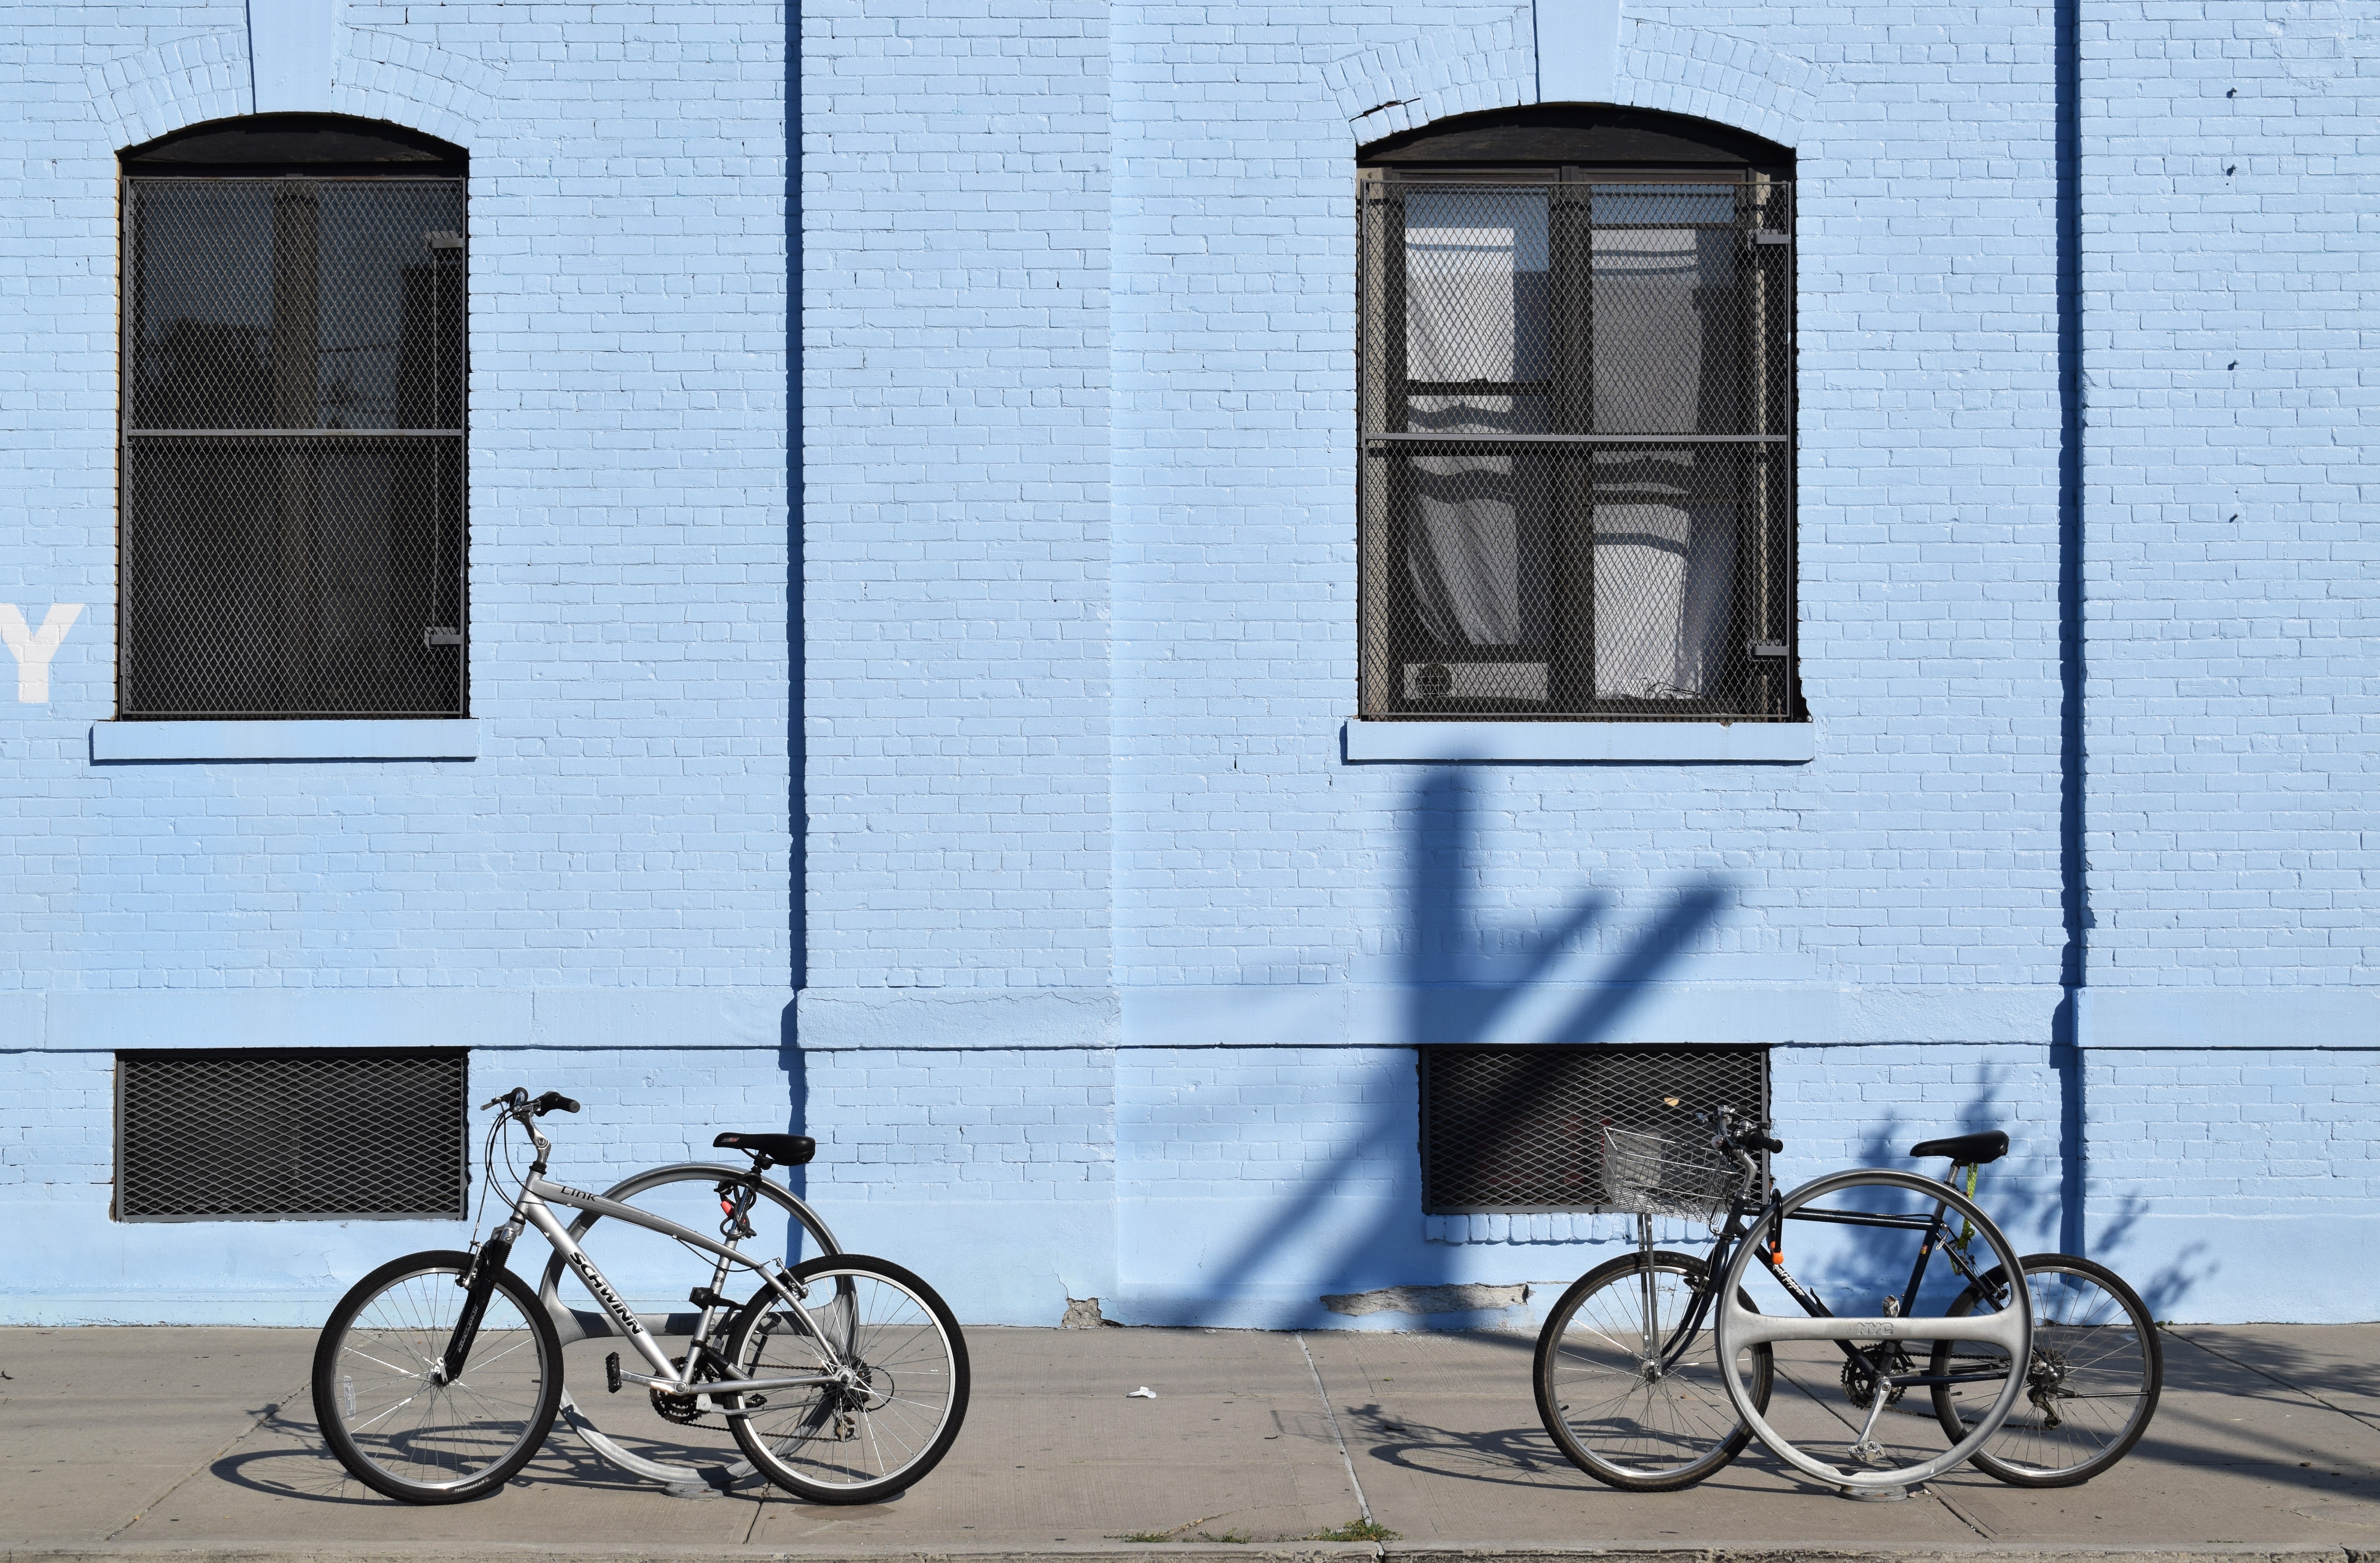
street, house, window, building, bicycle, wall, recreation, vehicle, facade, sports equipment, bicycle wheel, land vehicle, mode of transport, road bicycle, hybrid bicycle, bicycle accessory